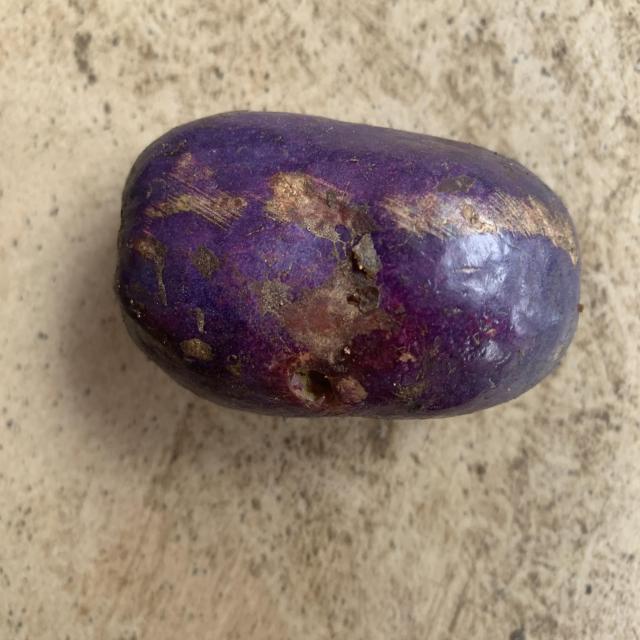
Plum grade: bruised